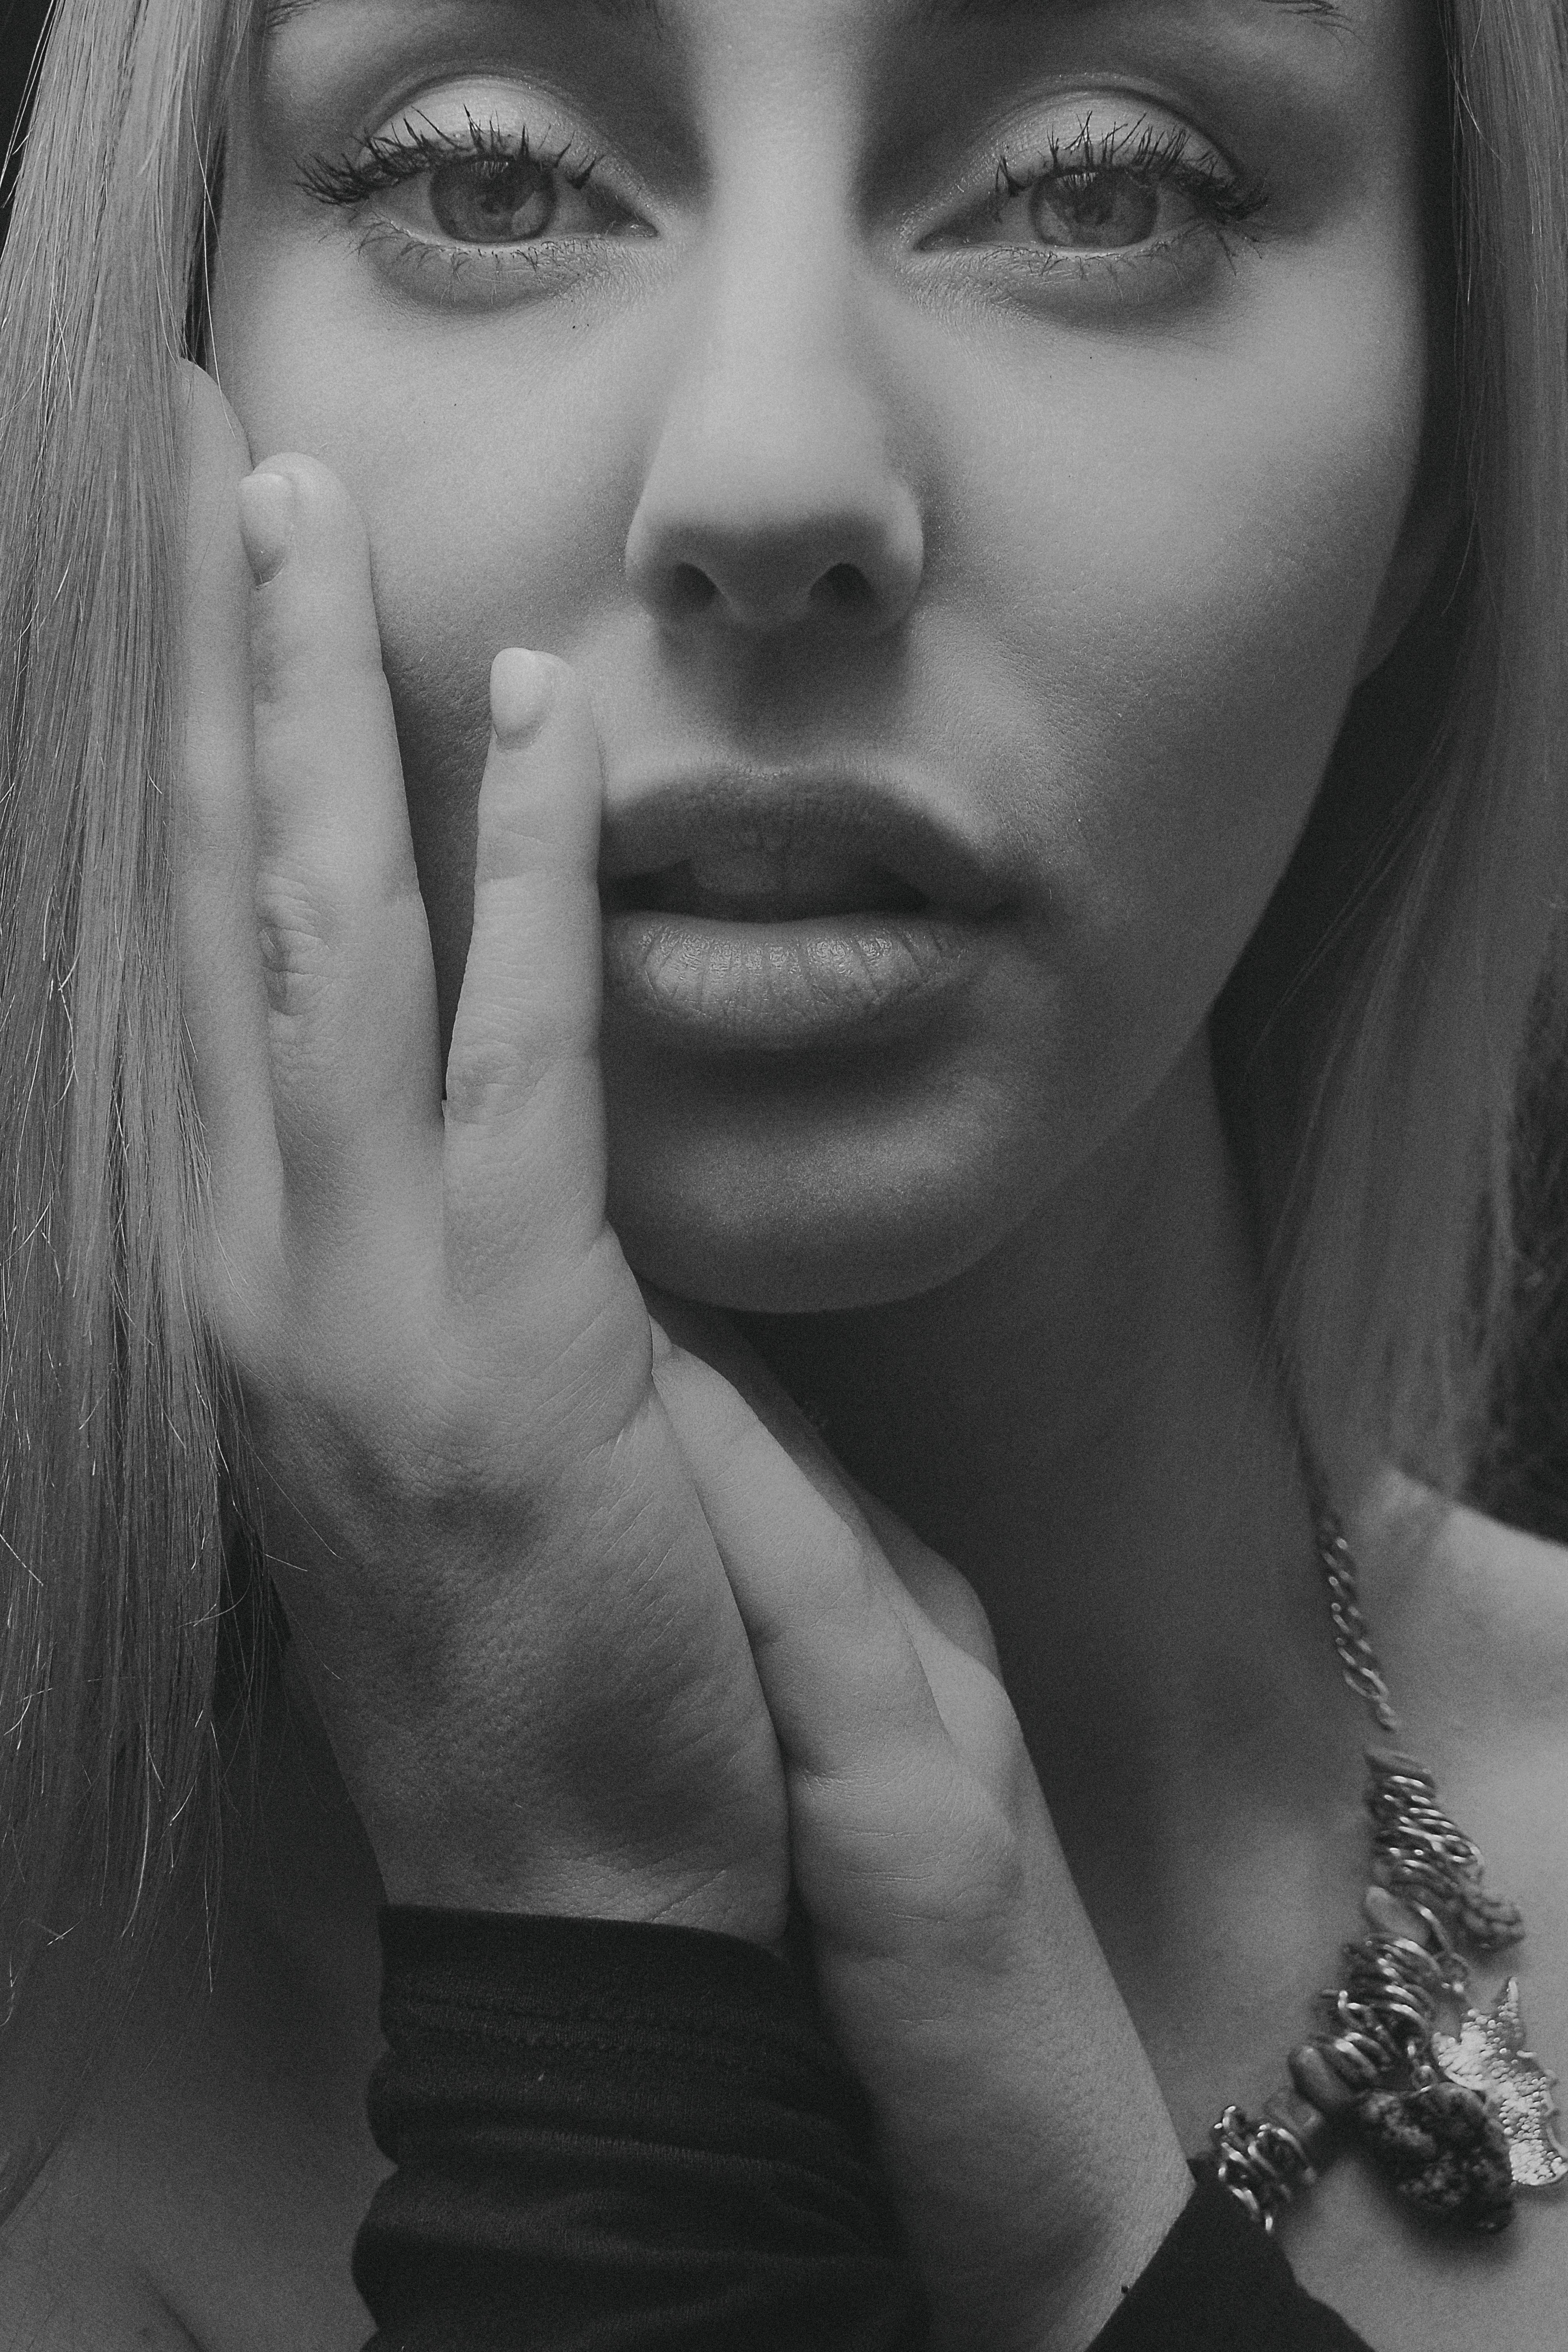
girl, portrait, retro, face, beautiful, look, studio, monochrome, donate, nose, skin, lip, chin, hand, hairstyle, mouth, eyebrow, photograph, eye, facial expression, eyelash, white, organ, black, flash photography, eye liner, jaw, neck, black and white, gesture, lipstick, style, iris, makeover, finger, cool, black hair, eyewear, eye shadow, jewellery, nail, long hair, monochrome photography, body jewelry, close up, eyelash extensions, fashion accessory, mascara, fashion design, stock photography, cosmetics, darkness, layered hair, portrait photography, necklace, photo shoot, art model, photography, model